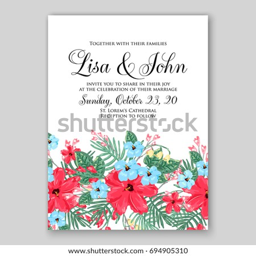
exotic tropical flowers on striped background for holiday .